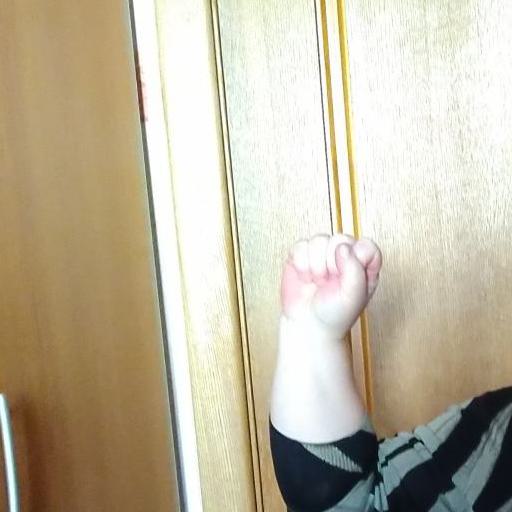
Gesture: fist